SMS Hela

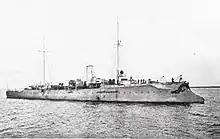
shortly after entering service

In early 1899, and the rest of I Squadron embarked on a training cruise into the Atlantic. While passing through the English Channel, the ships stopped in Dover, Great Britain, to represent Germany at a celebration for Queen Victoria's 80th birthday on 1 May. In June and July, again escorted for his summer cruise to Norway; during the fleet maneuvers in August, she operated with the fleet's scouting unit. During the exercises in the Baltic Sea on 28 August, struck the mole outside Neufahrwassar and damaged her starboard propeller. She steamed to Kiel for repairs that were completed by 4 September, allowing her to return to the unit for the rest of the maneuvers. In mid-September, she accompanied for a cruise to Sweden, and she and the pre-dreadnought battleship escorted the Kaiser's yacht on a visit to Britain that lasted from 17 to 30 November. concluded the year with a training cruise with I Squadron in the Skagerrak in December.